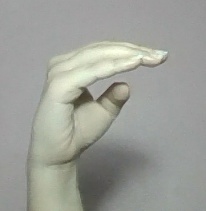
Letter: jeem